Soonchunhyang University Hospital

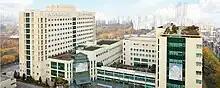

Soonchunhyang University Bucheon Hospital was first opened in 2001. It serves as the senior general hospital, operating 957 beds in total. Bucheon Hospital is utilized as a core clerkship training site for Soonchunhyang University College of Medicine MS3 students.